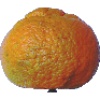
Label: mandarine